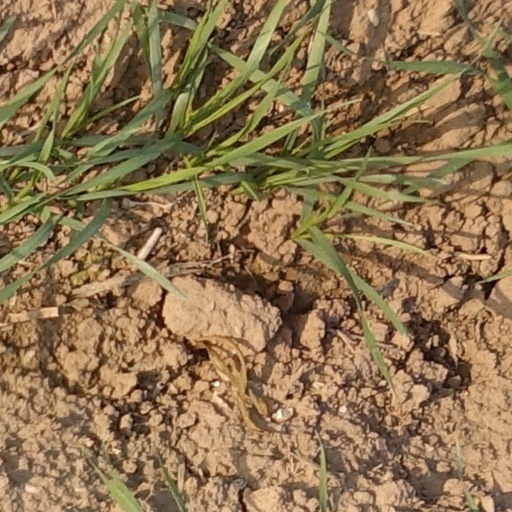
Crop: wheat